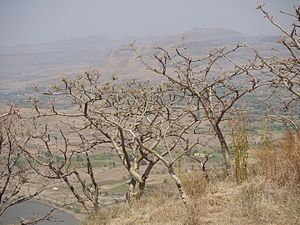
Indisk røgelsestræ / Galleri
Habitat.
Indisk røgelsestræ er en art i planteslægten Boswellia. Fra planten produceres røgelse, der går under handelsnavnet Salai. På sanskrit kaldes den Sallaki og på latin Olibanum Indicum. Planten er hjemmehørende i store dele af Indien og i Punjab, som strækker sig ind i Pakistan.